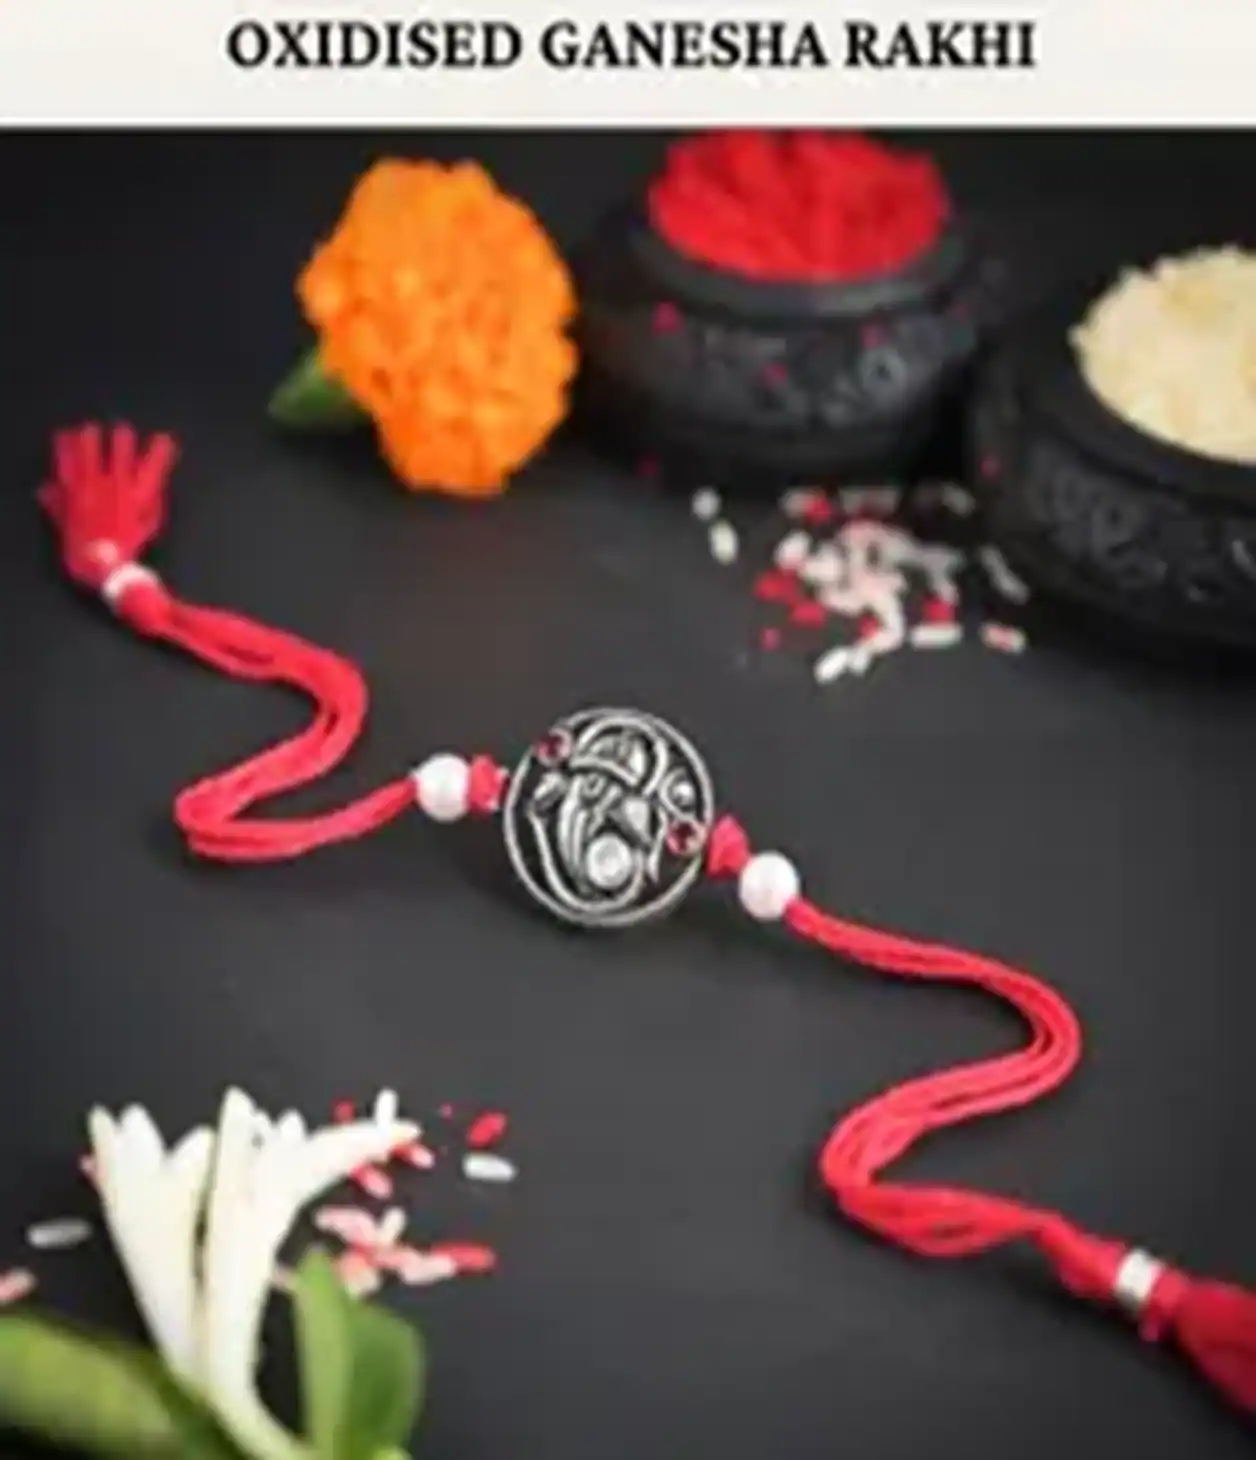
 Sajshrungar Jewellery offers Special Silver Oxidised Rakhi For Boys, Men, Bhaiyya, Bhabhi, Women & Girls. (Pack Of1)
Type: Rakhis
Brand: SAJSHRUNGAR JEWELLERY
Price: Rs. 230
 Sajshrungar Jewellery offers this beautiful Silver Oxidised Plated Rakhi For Boys, Men, Bhaiyya, Bhabhi, women & Girls. It is crafted from superior quality Threads, metal, materials and ensures high durability. It can style with any type of your Jewellery. This Rakhi set is unique in design and long lasting. This Jewellery Ideal For Rakhi, Rakshabandhan Festivals. Best option for Gift at Rakhi, Rakshabandhan from Sister, Bhabhi to Brother, brother-in-law, Mama, Kaka, Uncle, Father, Grandfather, Friends, on occasion of Rakhi, Rakshabandhan.
Features: Rakhi symbolizes the spirit of Menhood, friendship and the heart achingly beautiful relationship between a Brother and sister.This Rakhi being traditionally designed and handcrafted, fine design, pattern and color tone may vary slightly from that shown in
Included: 1-Rakhi